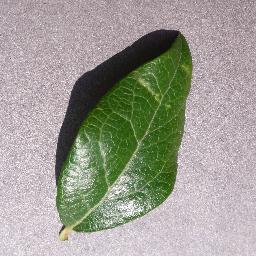
Label: Blueberry___healthy